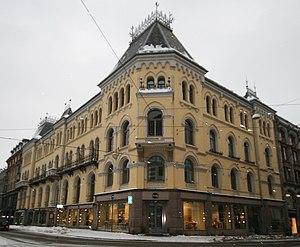
Paul Due est un architecte norvégien. IL est considéré comme un représentant typique de l'école de Hanovre tout comme Bernhard Christoph Steckmest avec qui il a travaillé dans les années 1870-1890.